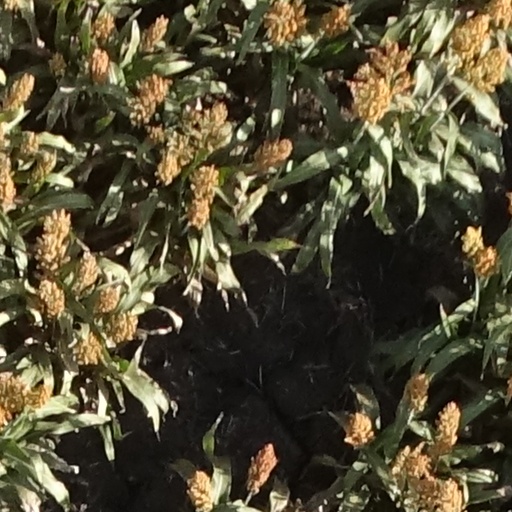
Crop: sorghum